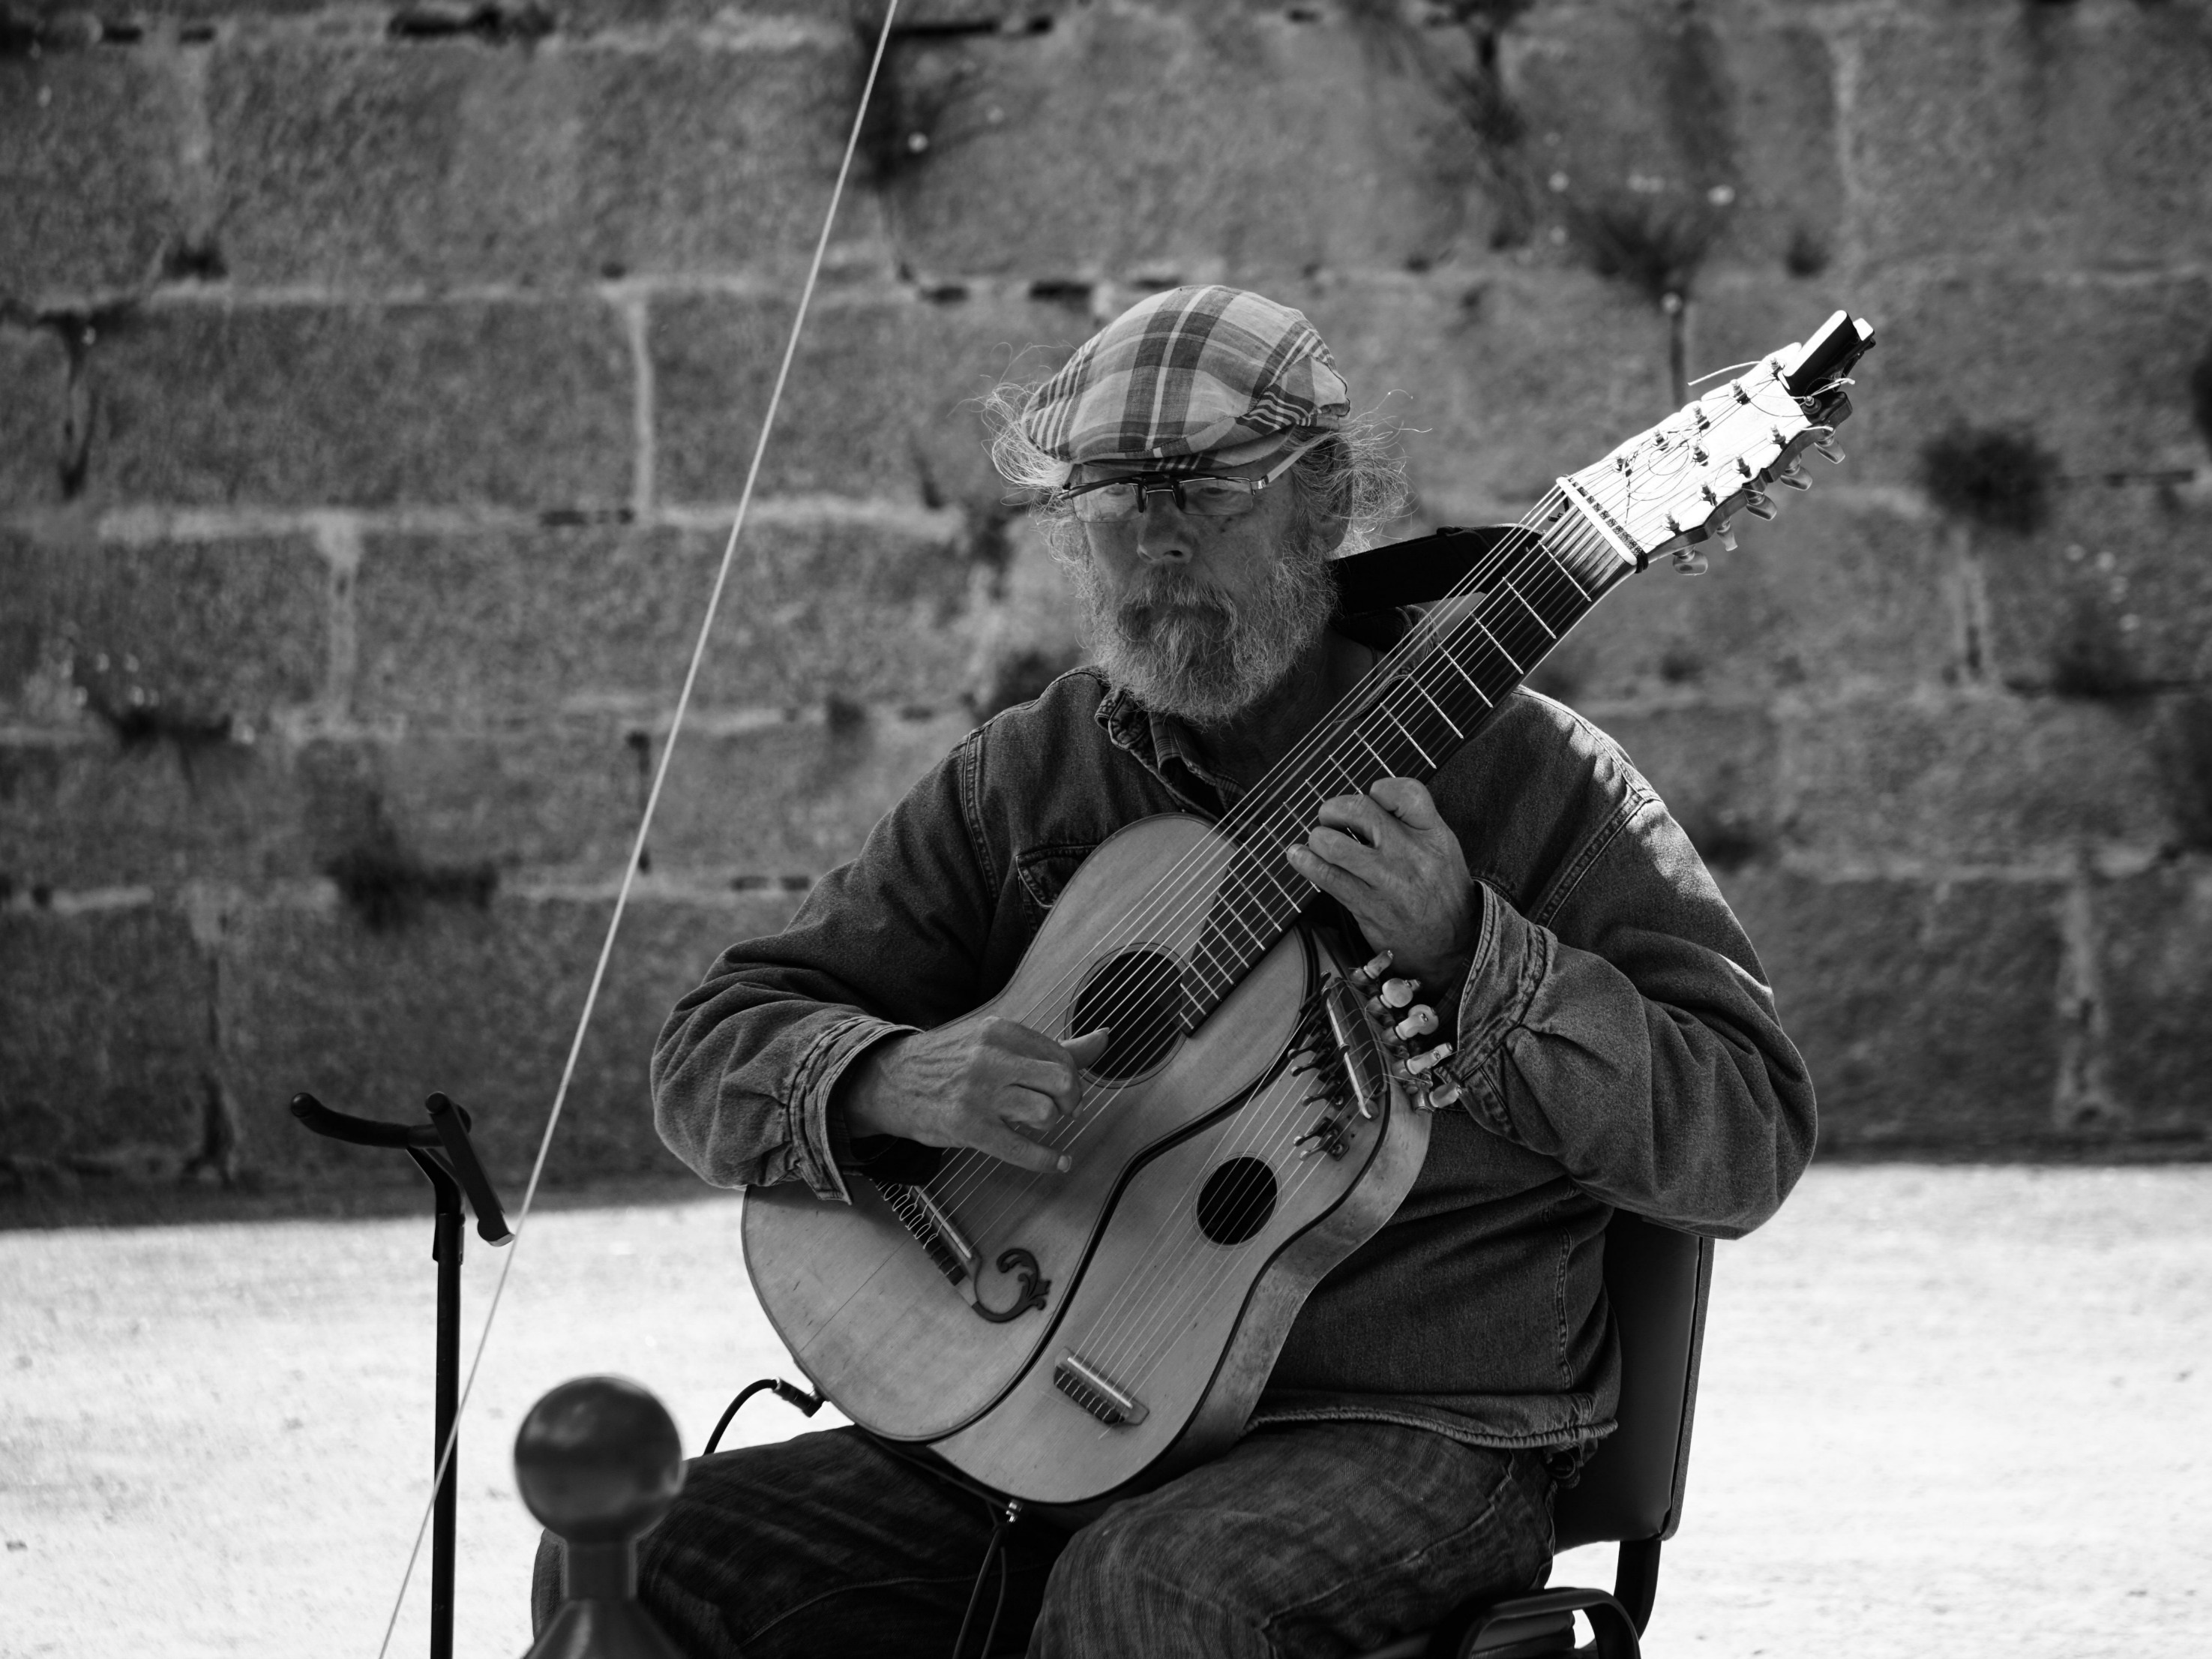
man, person, music, black and white, white, photography, guitar, artist, musician, black, monochrome, musical instrument, bassist, singing, photograph, strings, guitarist, character, instruments, monochrome photography, string instrument, plucked string instruments